Gaboš

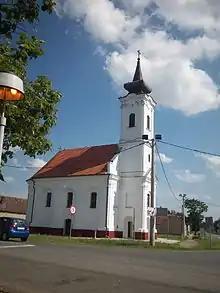
Church of the Nativity of the Virgin Mary, Gaboš

Gaboš is a village in Vukovar-Syrmia County, Croatia, with a population of 516. The settlement was originally established as a pustara, a Pannonian type of hamlet. Gaboš became a colonist settlement was established during the land reform in interwar Yugoslavia.